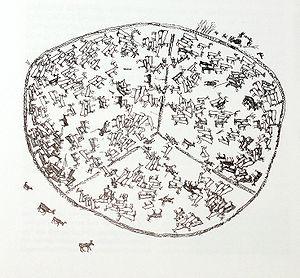
Récit de la vie des Lapons